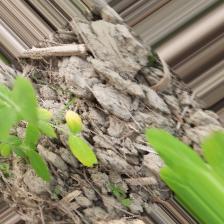
Label: Ascochyta blight